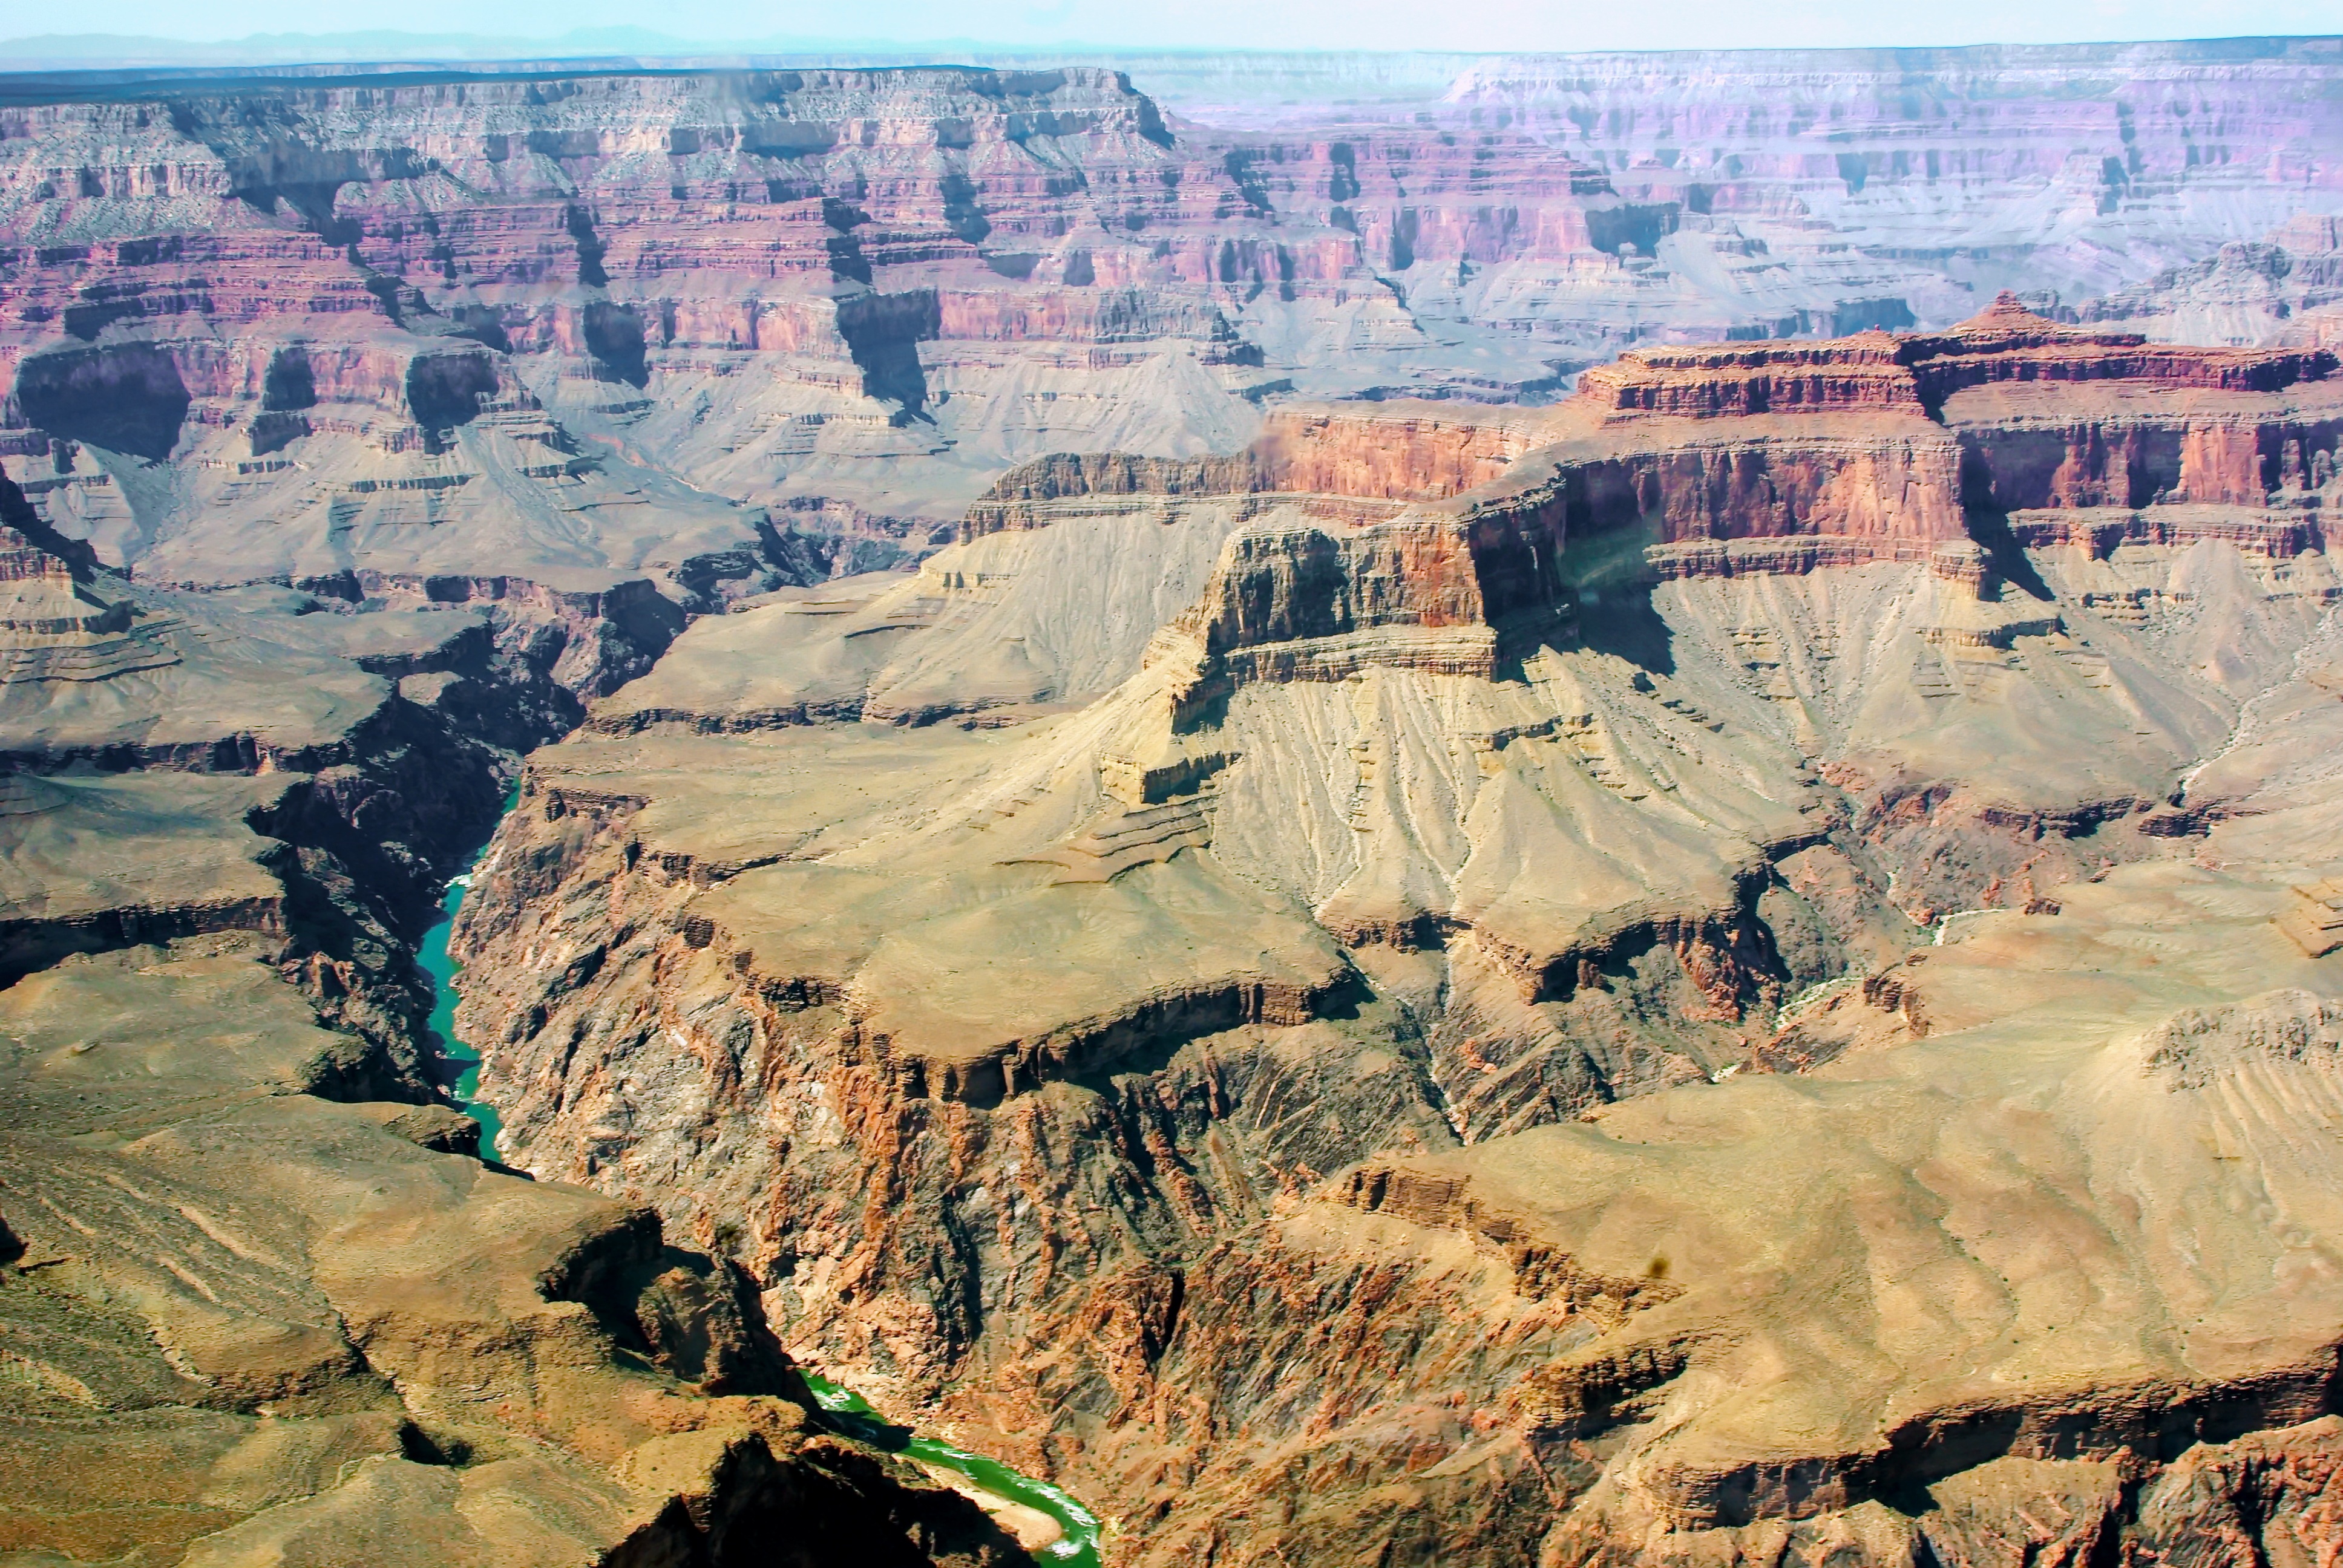
landscape, river, panorama, formation, usa, canyon, grand canyon, terrain, national park, geology, colorado, badlands, plateau, mirador, wadi, landform, tourist site, immensity, geographical feature